Mamadou Coulibaly (footballer, born 1999)

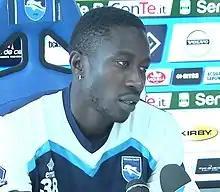
Coulibaly with Pescara in 2017

Mamadou Coulibaly (born 3 February 1999) is a Senegalese professional footballer who plays as a defensive midfielder for Italian club Südtirol.